John F. Du

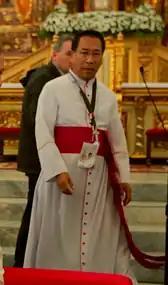
Archbishop John F. Du, circa 2015.

John Forrosuelo Du (born October 18, 1954, in Bantayan, Cebu), is a prelate of the Catholic Church in the Philippines. He is the Archbishop of Palo in Leyte, Philippines. He was appointed to a previously vacant see left with the appointment of archbishop Jose S. Palma to the Archdiocese of Cebu.